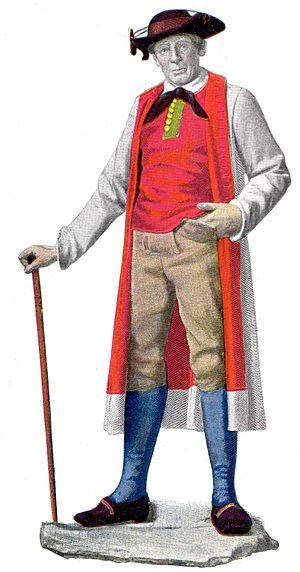
Le costume du Brunswick est le costume traditionnel du duché de Brunswick dont les codes ont été fixés dans les années 1840. Il était porté dans tout le duché, ainsi que dans les régions limitrophes avec quelques variantes.